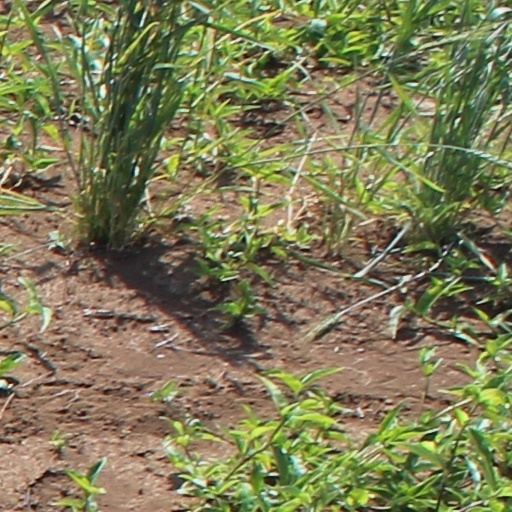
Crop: wheat